Jim Weaver (athletic director)

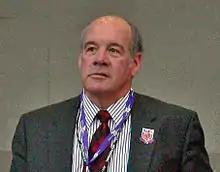

James C. Weaver (March 5, 1945 – July 2, 2015) was an American college football player, coach and college athletics administrator. He served as the head football coach at Villanova University for the first eight games of the 1974 season, finishing with a record of 3–5. Weaver also served as the athletic director at the University of Nevada, Las Vegas (UNLV) from 1991 to 1994, Western Michigan University from 1996 to 1997, and Virginia Tech from 1997 to 2014.